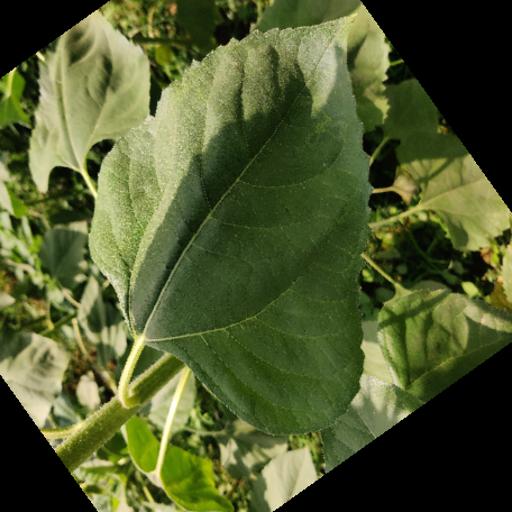
Label: Fresh_leaf